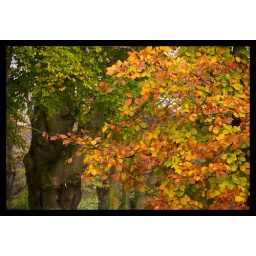
I liked the orange and yellow against the green and the knobbly tree trunk :)